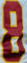
Number: 8